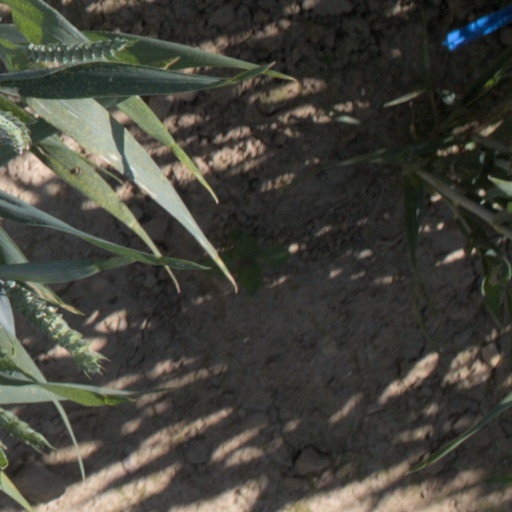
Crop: wheat